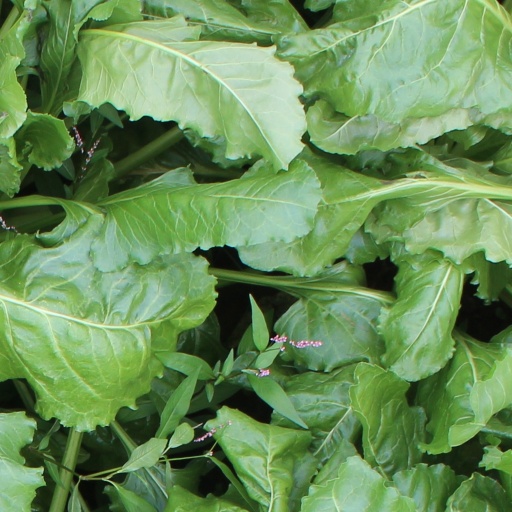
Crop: sugar beet